Play with Me Sesame

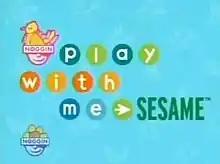
Title card

Play with Me Sesame is an American children's television series, created by Sesame Workshop and Nickelodeon for their former joint venture Noggin. It is a spin-off of "Sesame Street" hosted by Ernie, Bert, Prairie Dawn, and Grover. The series' backgrounds and animated elements were made by Nickelodeon Digital in New York City. Nickelodeon and Sesame Workshop developed the show to expand on "Sesame Street" by directly encouraging young viewers to interact with the characters. The series combines classic "Sesame Street" sketches with new segments, where the hosts invite preschoolers to join them in games.